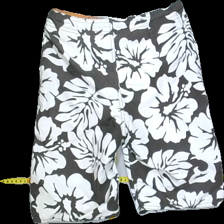
View: back
Type: Shorts
Category: Children
Brand: Not in the list
Colors: Brown, White
Material: 100%polyester
Pattern: Floral print
Cut: Regular
Size: 134
Season: Summer
Trend: Sports
Smell: Minor
Price range: <50
Recommended usage: Export